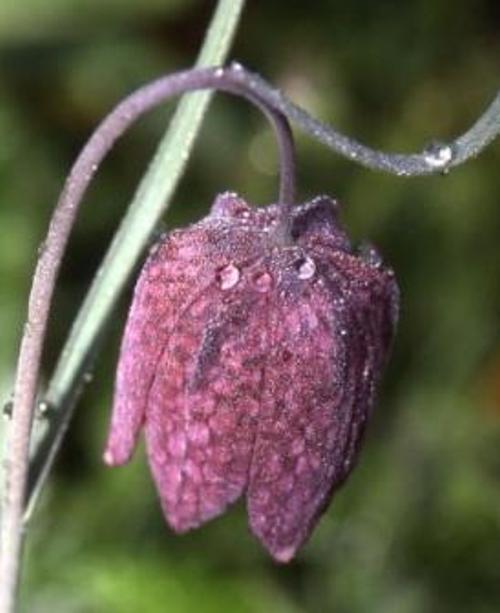
Flower: Fritillary